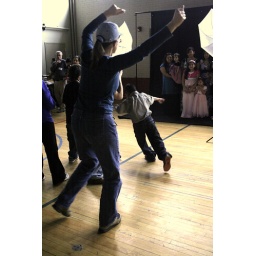
Diane and a little boy jumping around to try to get the little girls in a family of 9 to smile